Plymouth (UK Parliament constituency)

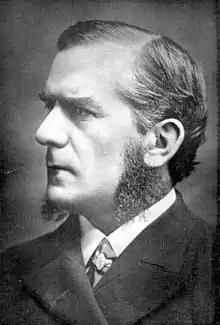
Clarke

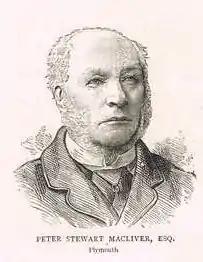
Macliver

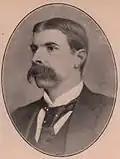
Strachey

Clarke was appointed Solicitor General for England and Wales, requiring a by-election.